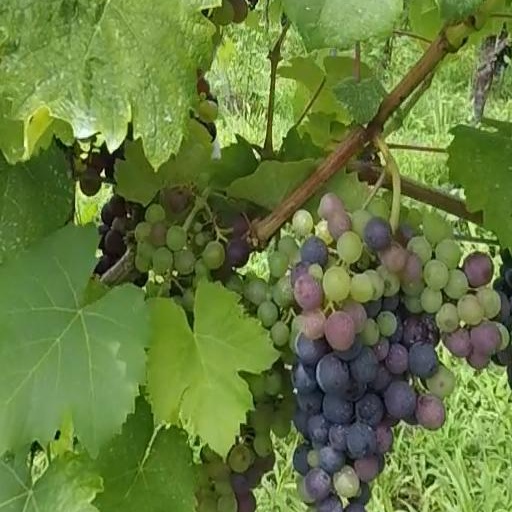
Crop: grape